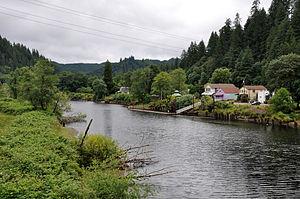
Le Siuslaw est un fleuve américain d'une longueur de 180 km qui coule dans l'État de l'Oregon.